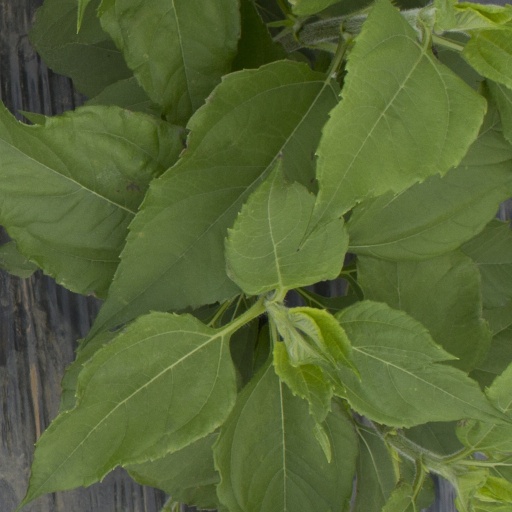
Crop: Jerusalem artichoke